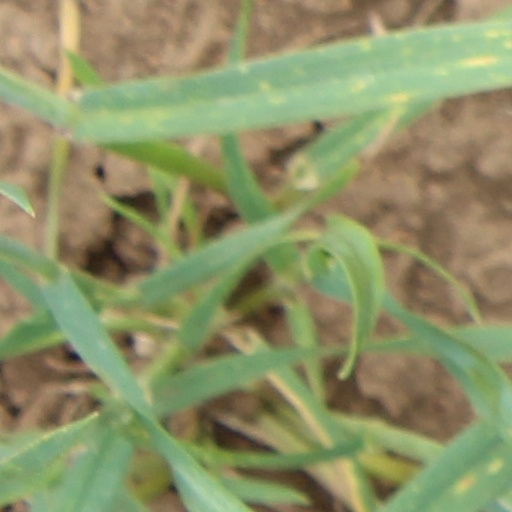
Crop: wheat